Borregaard

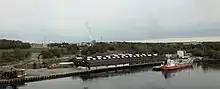
The port facilities of Borregaard factory in Sarpsborg (Norway), seen from the Sannessund Bridge (E6).

Borregaard LignoTech is a supplier of lignin-based binding and dispersing agents (lignosulphonate). Lignin is the binding agent in wood and is extracted as lignosulphonate during the production of cellulose. The company has production units in Norway, US, Brazil, Germany, and the UK, and joint venture units in South Africa, Spain, and the US.